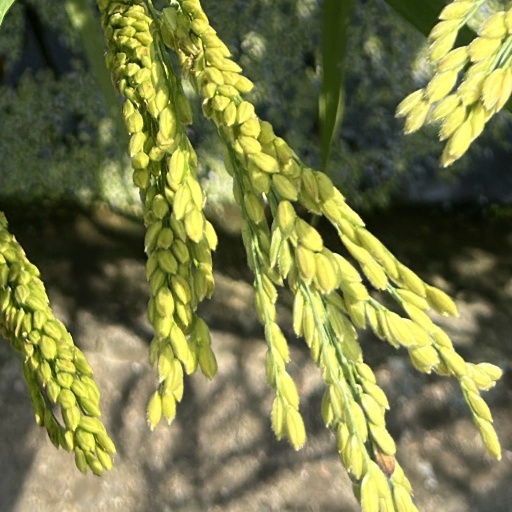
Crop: rice